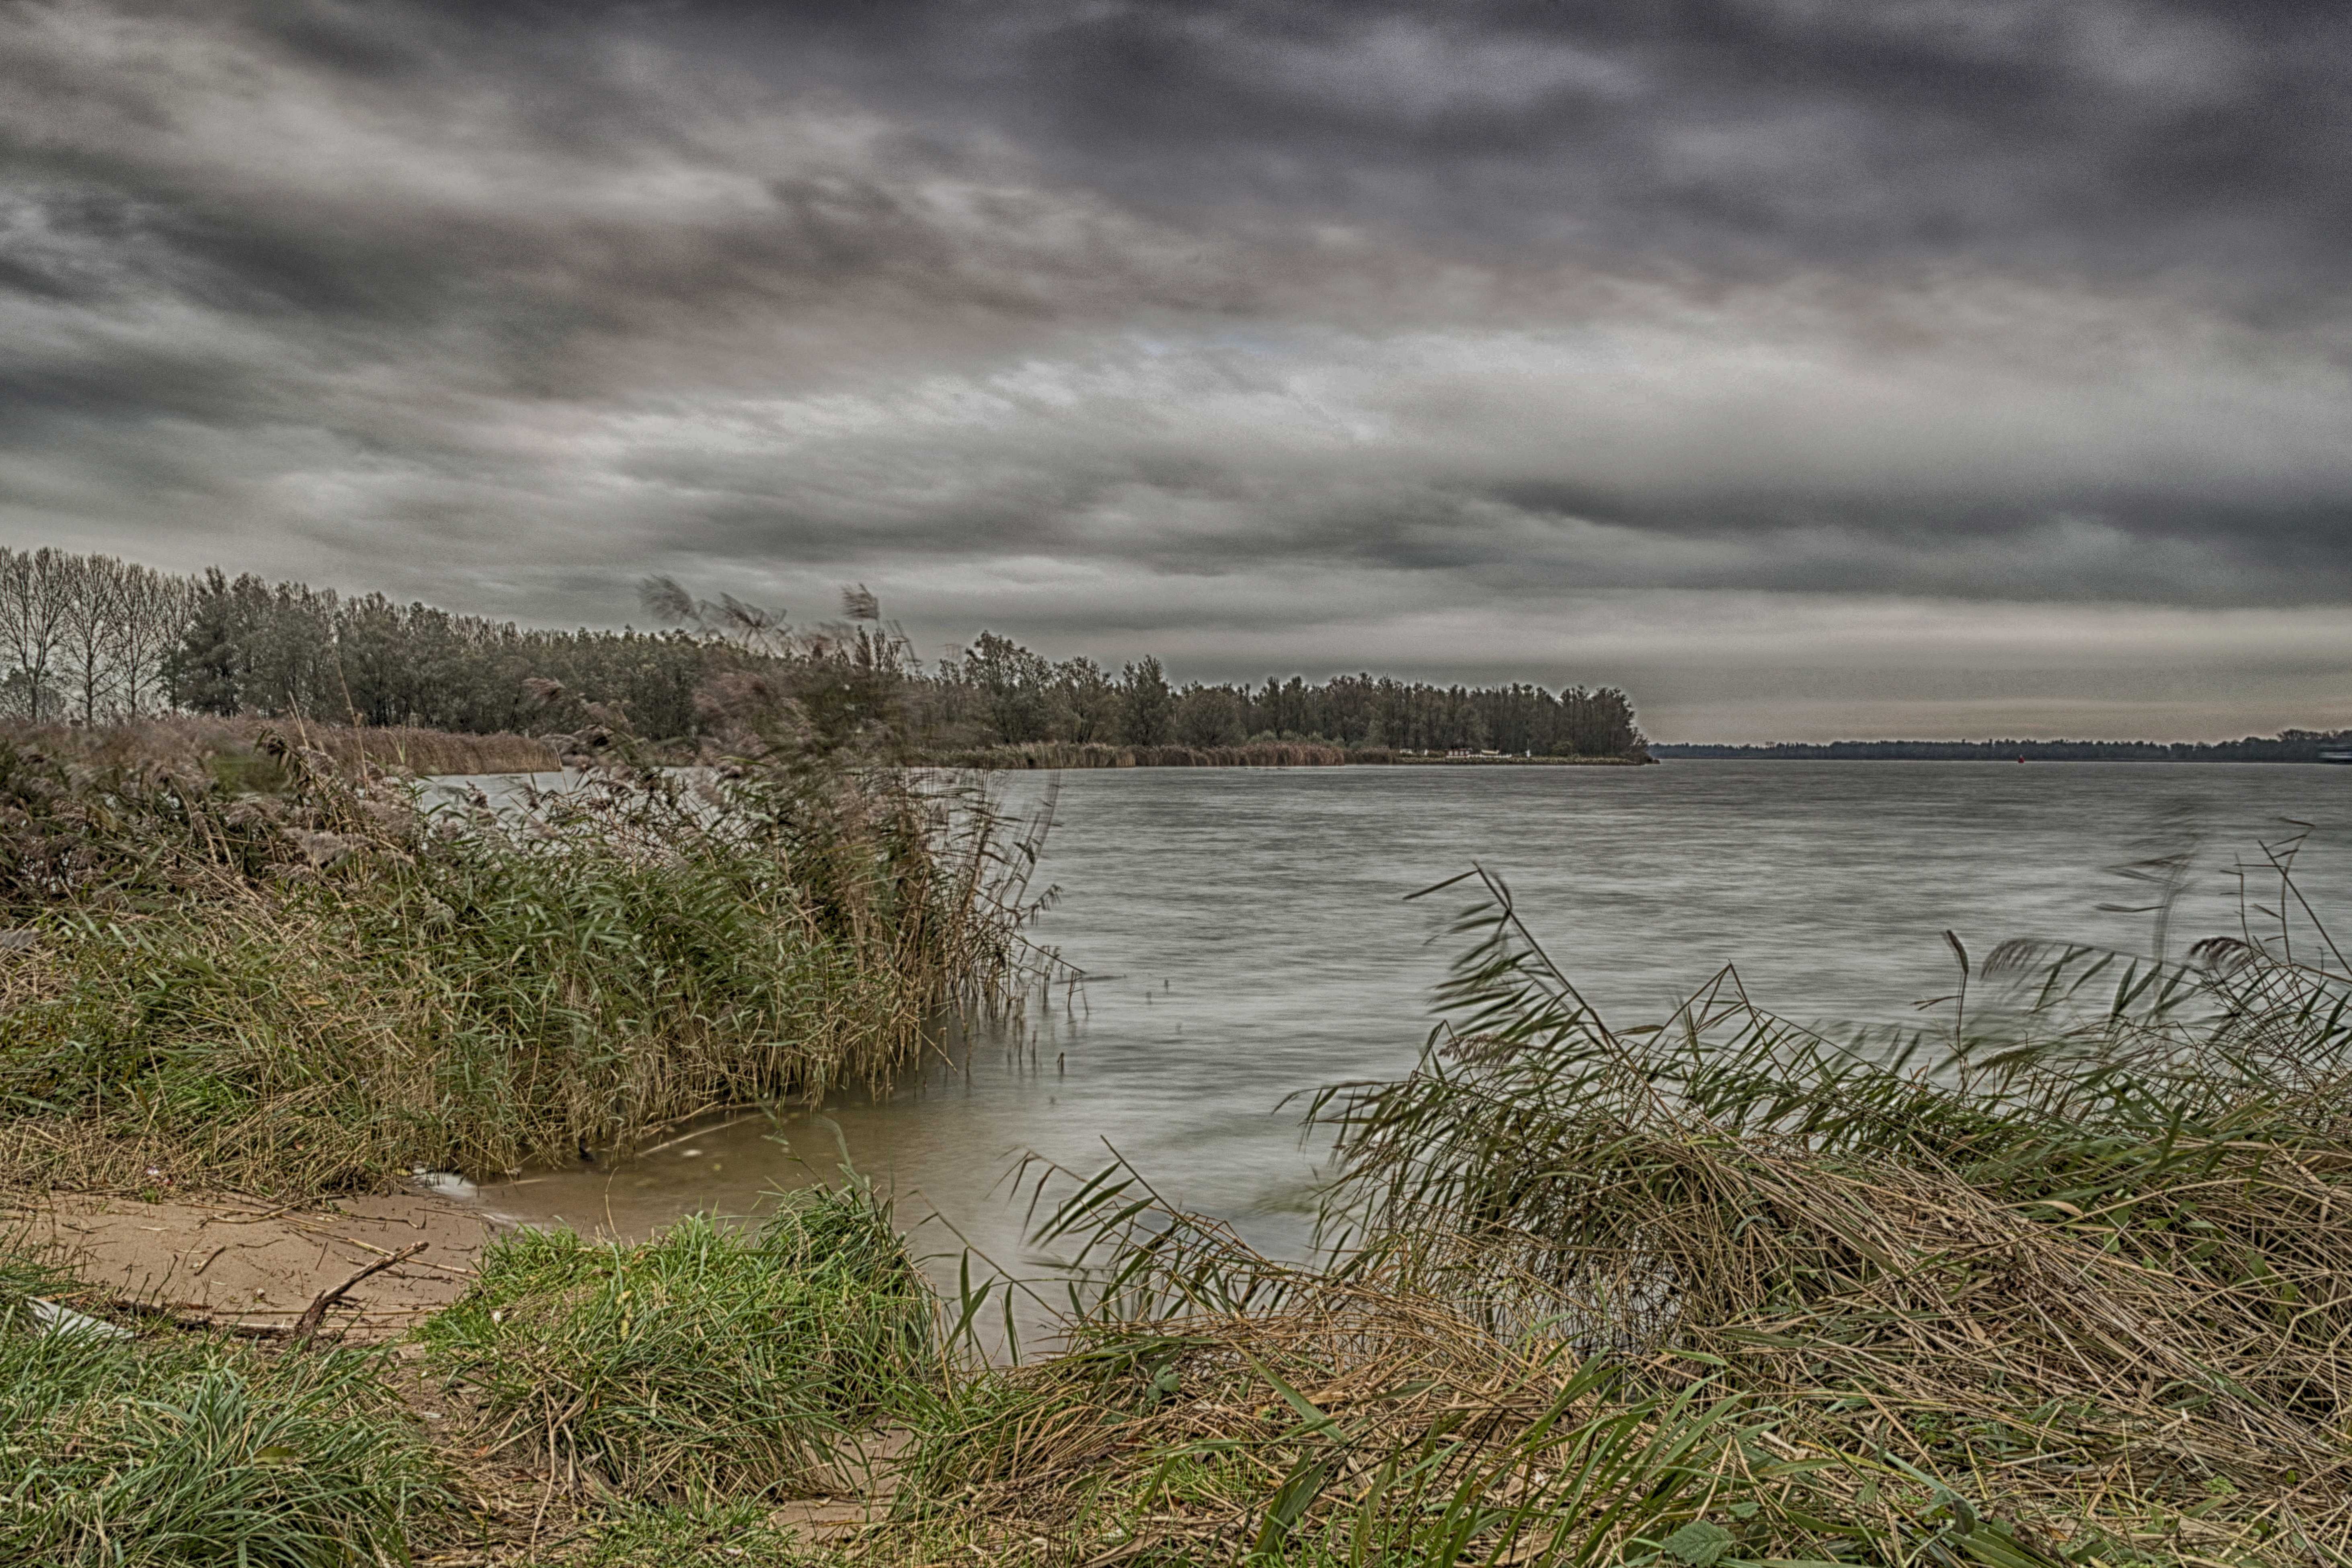
landscape, sea, coast, water, nature, grass, outdoor, marsh, wilderness, cloud, photography, morning, shore, lake, river, reed, reflection, reservoir, nikon, body of water, nederland, netherlands, zuidholland, willow, outdoorphotography, wetland, habitat, loch, paulvandevelde, pdvandevelde, padagudaloma, natuurfotografie, dordrecht, biesbosch, nederlandinfotos, wilgen, hollandse, riet, rural area, nieuwe, merwede, natural environment, atmospheric phenomenon